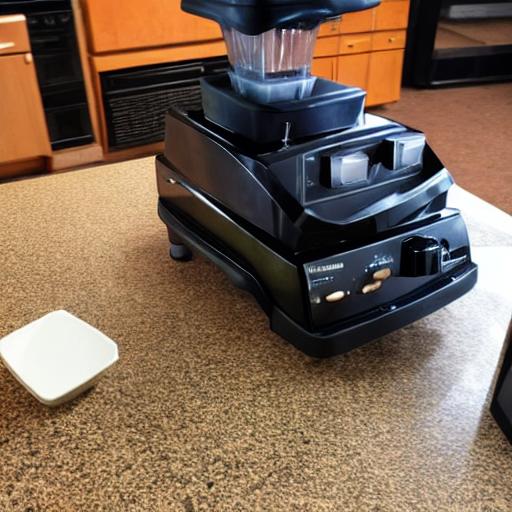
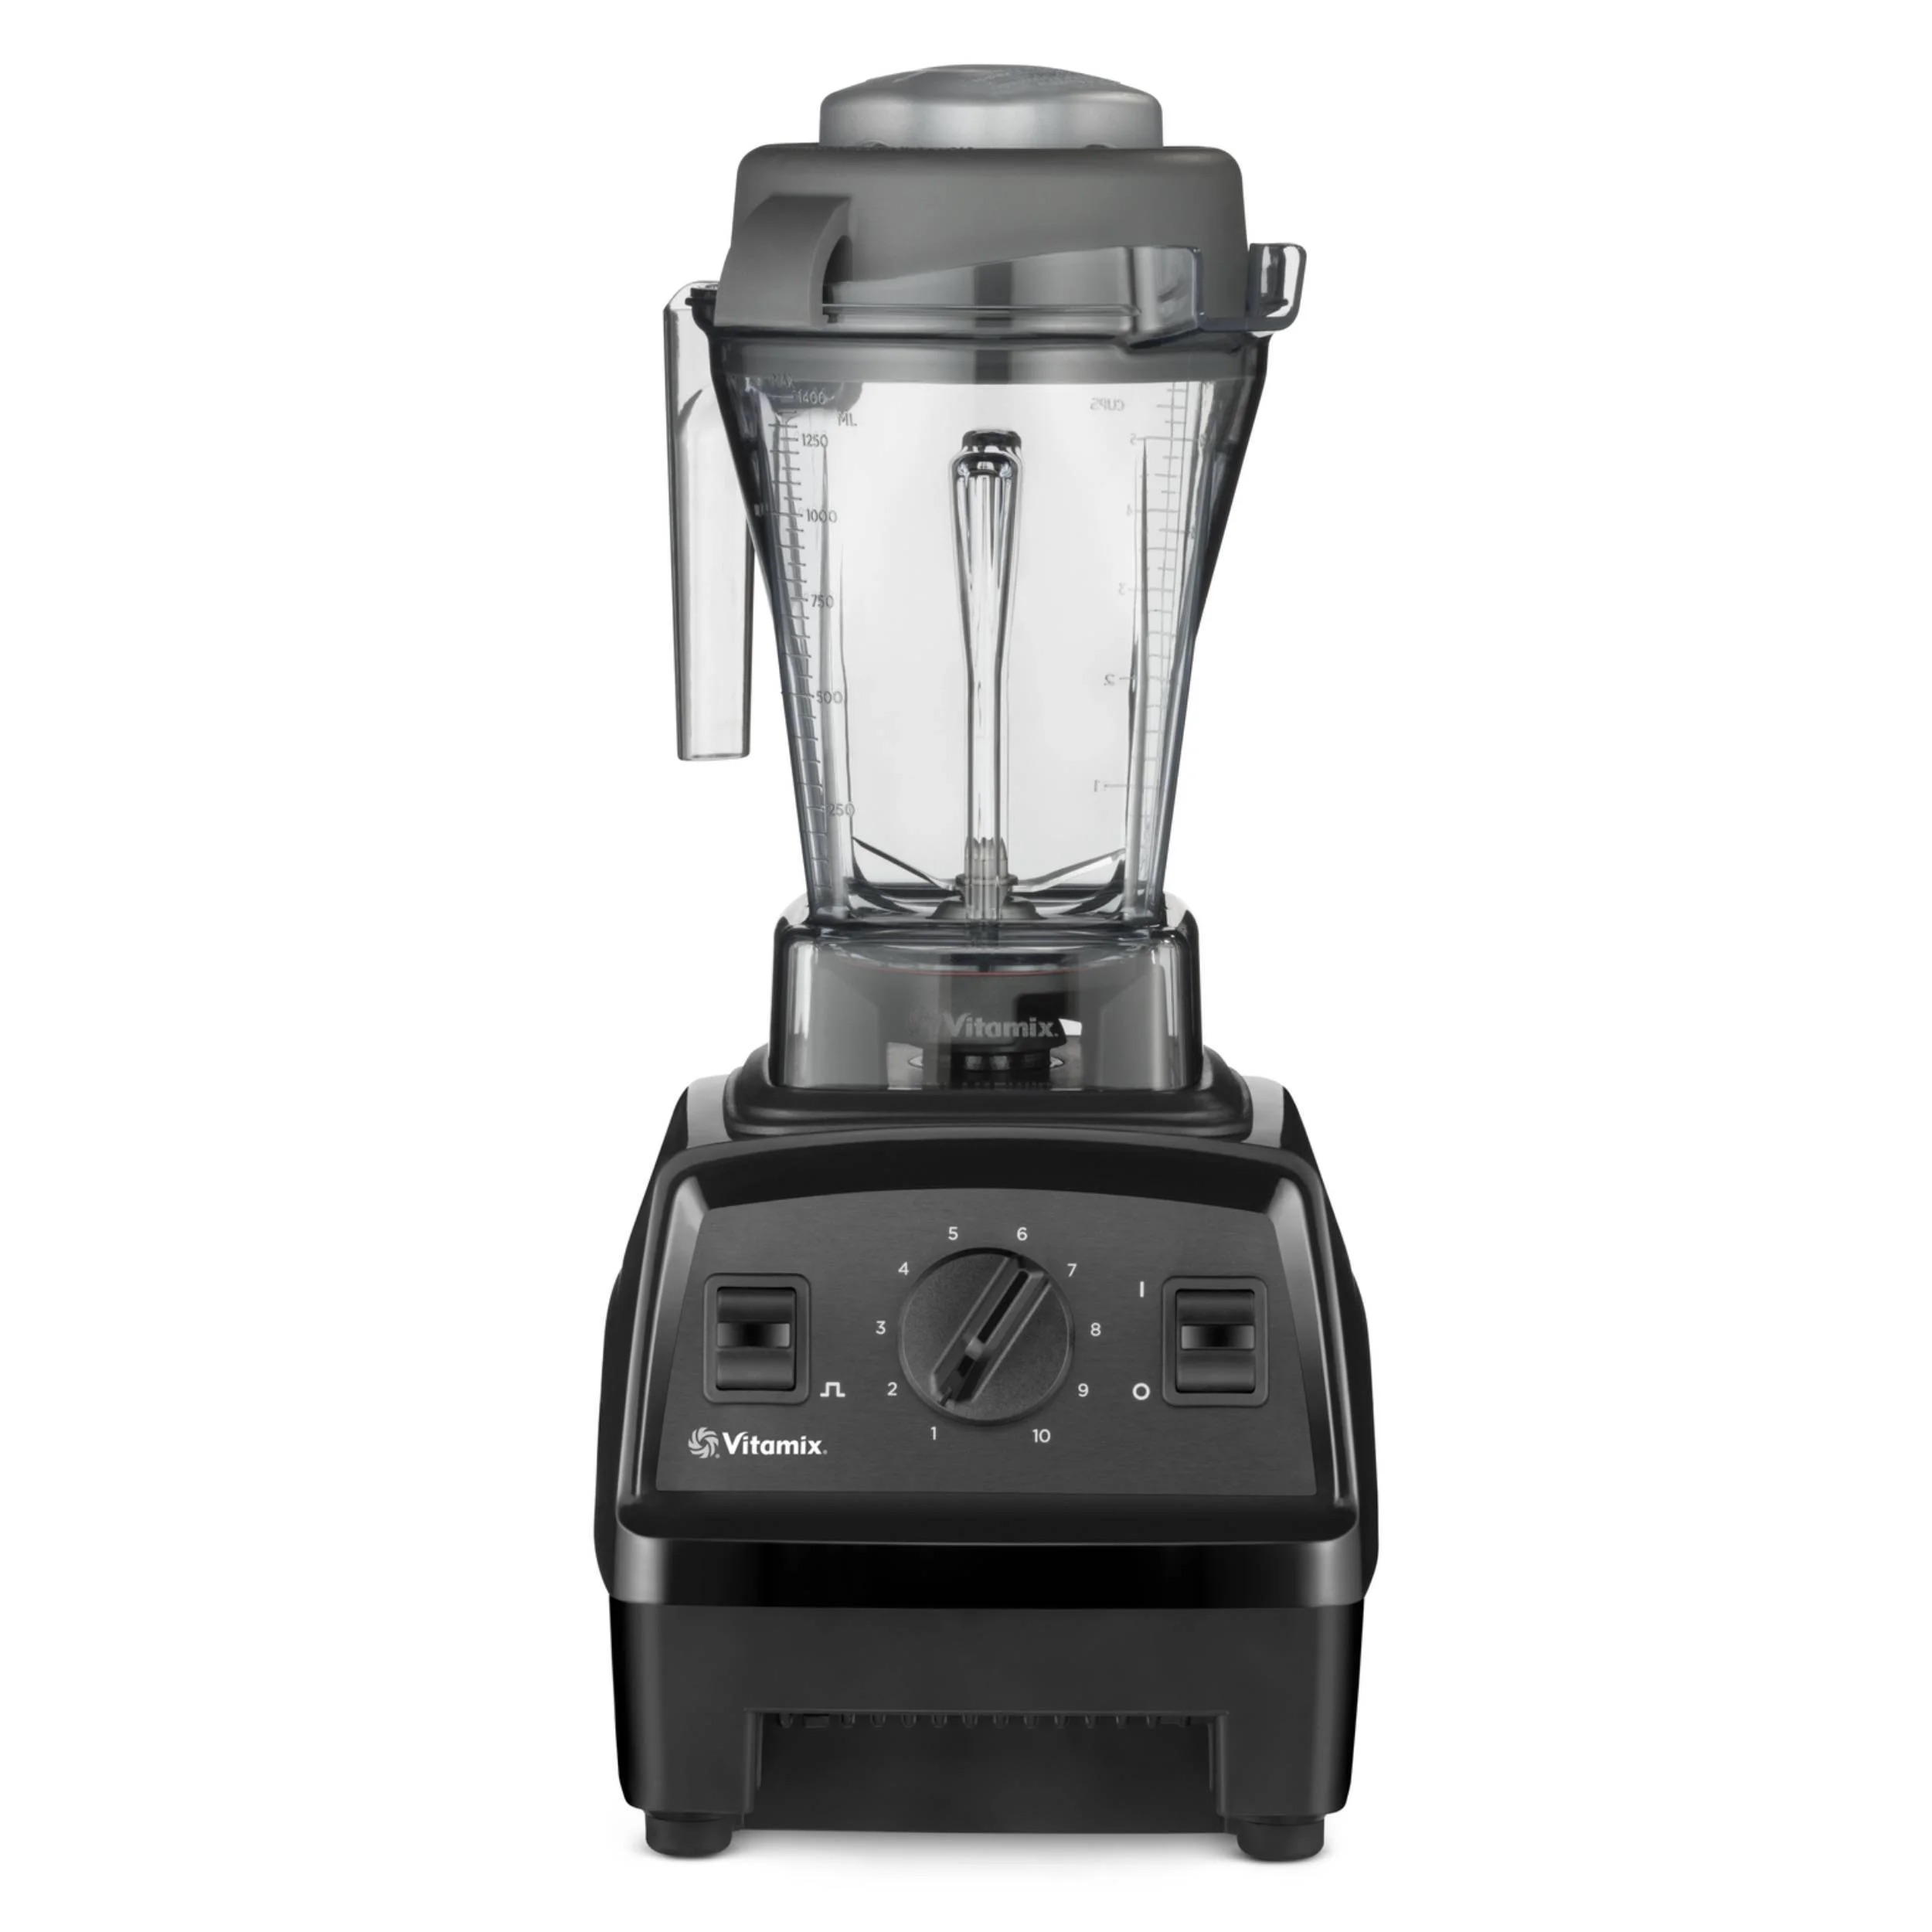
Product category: items_blender
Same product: no